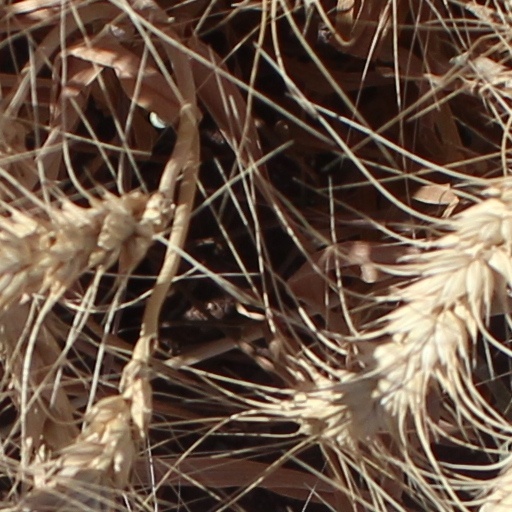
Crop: wheat